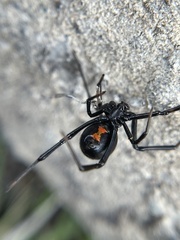
Species: Lactrodectus_hesperus